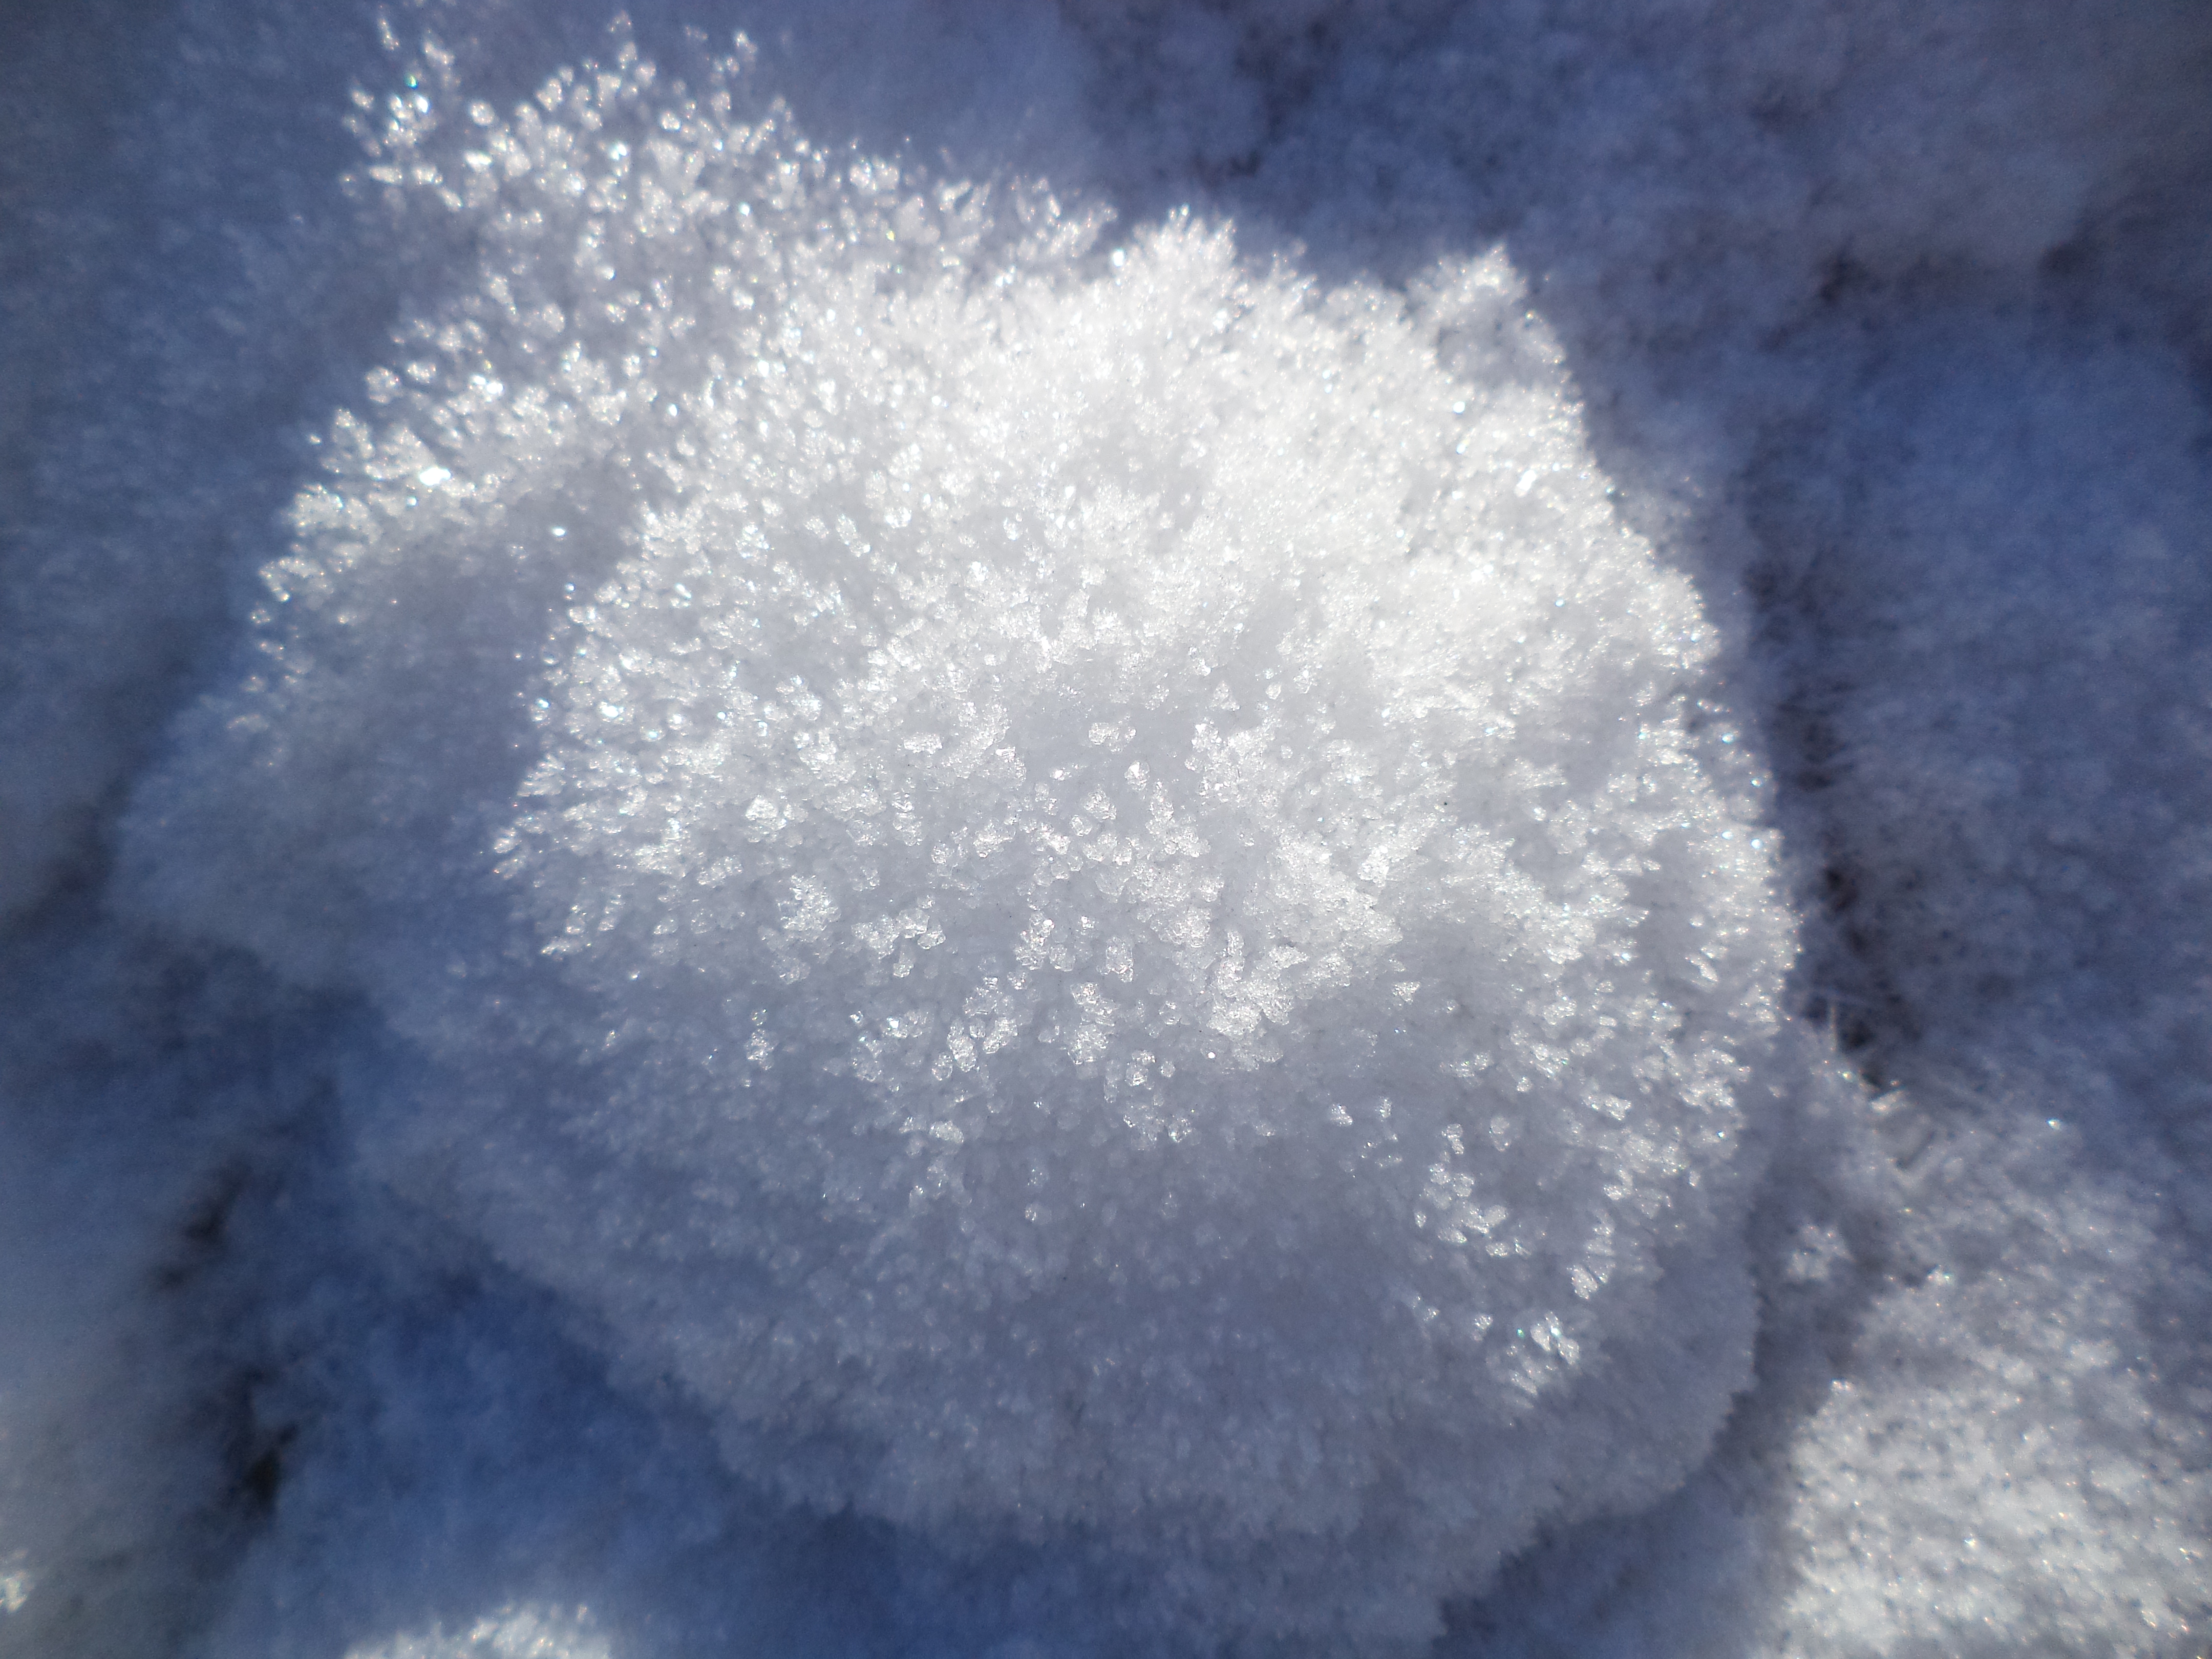
nature, blue, freezing, frost, cloud, winter, sky, snow, meteorological phenomenon, ice